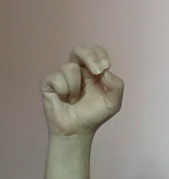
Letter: gaaf